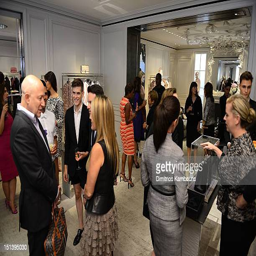
a view of general atmosphere